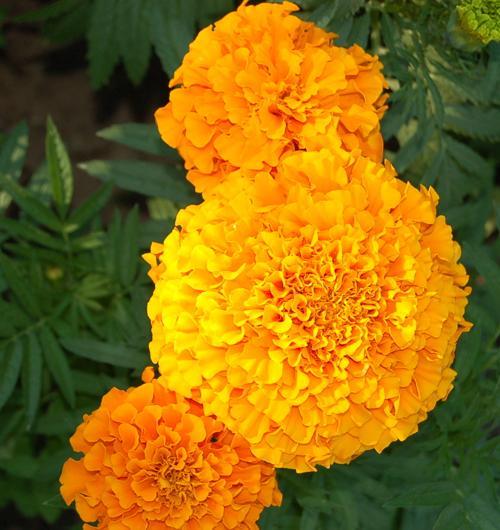
Label: marigold